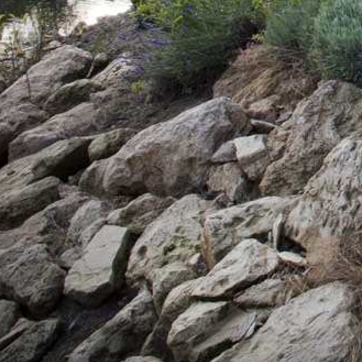
Material: stone